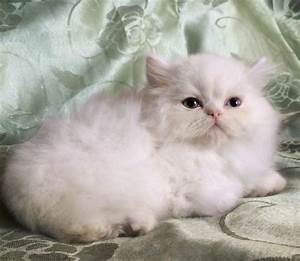
Label: cat